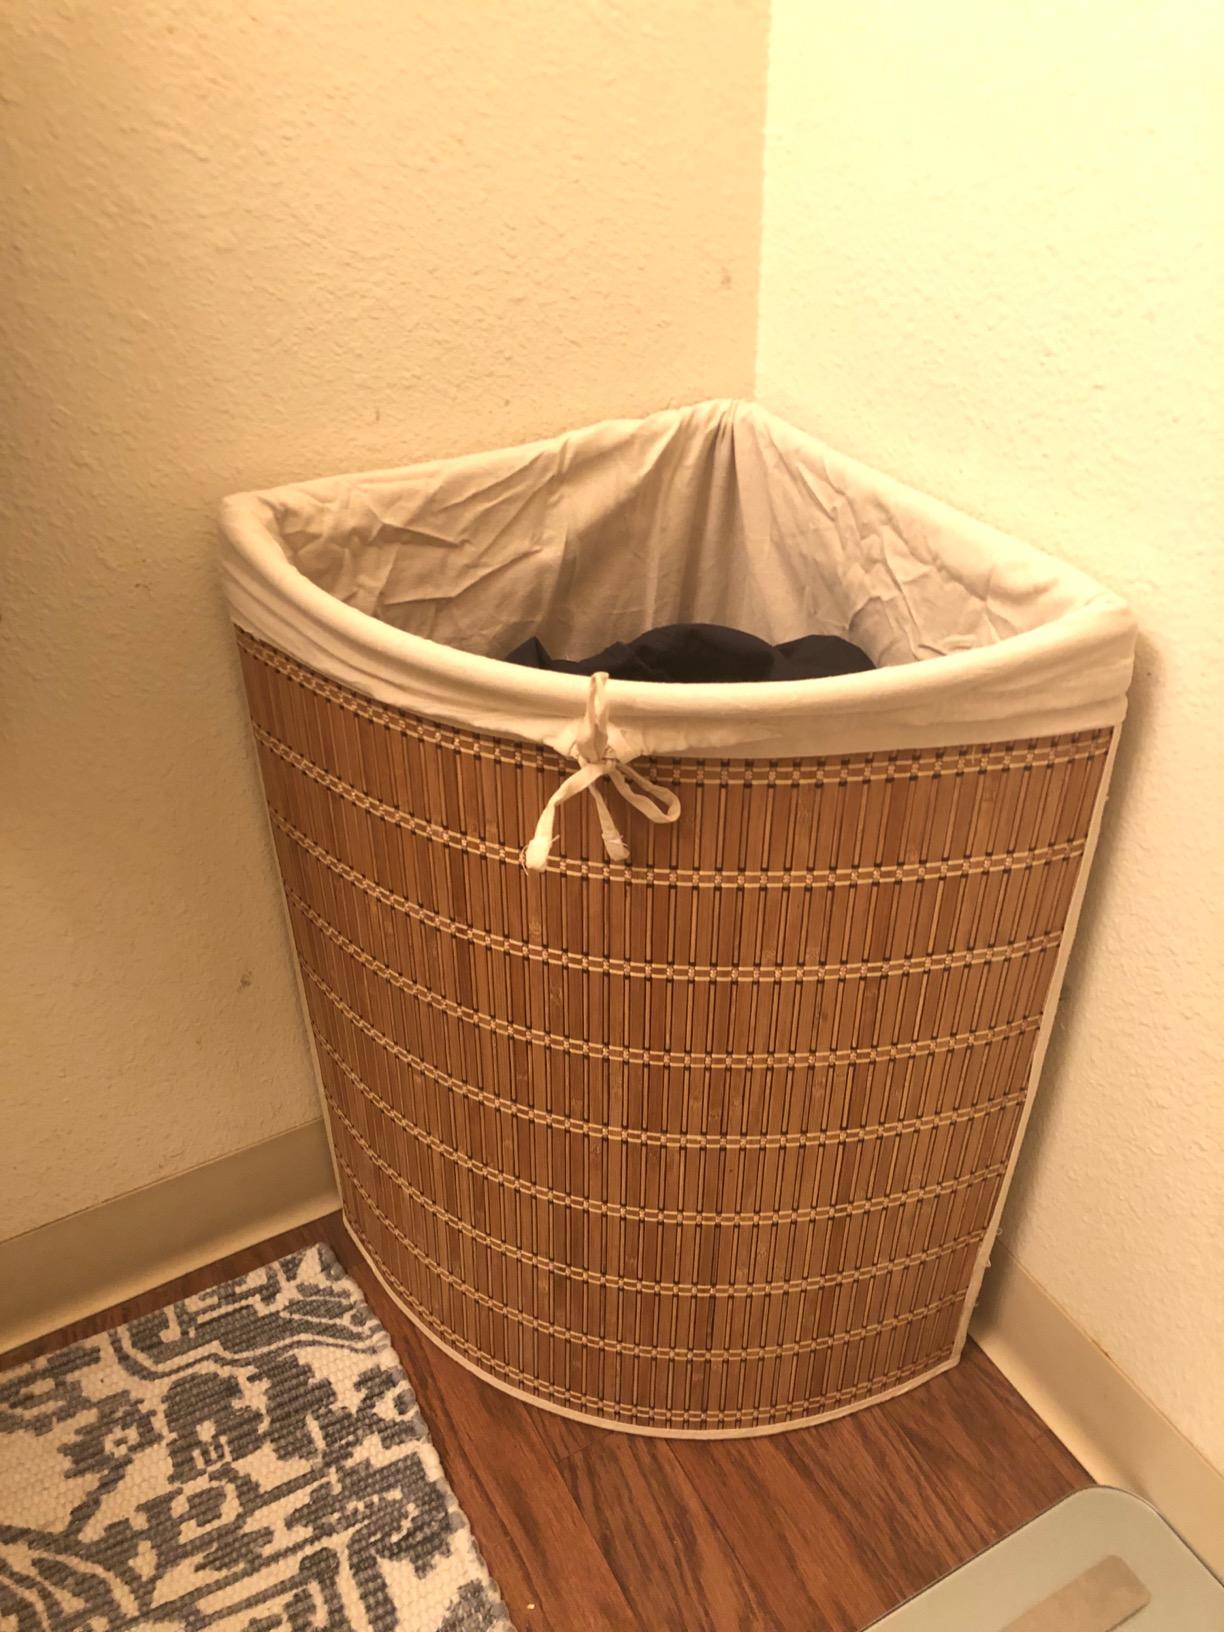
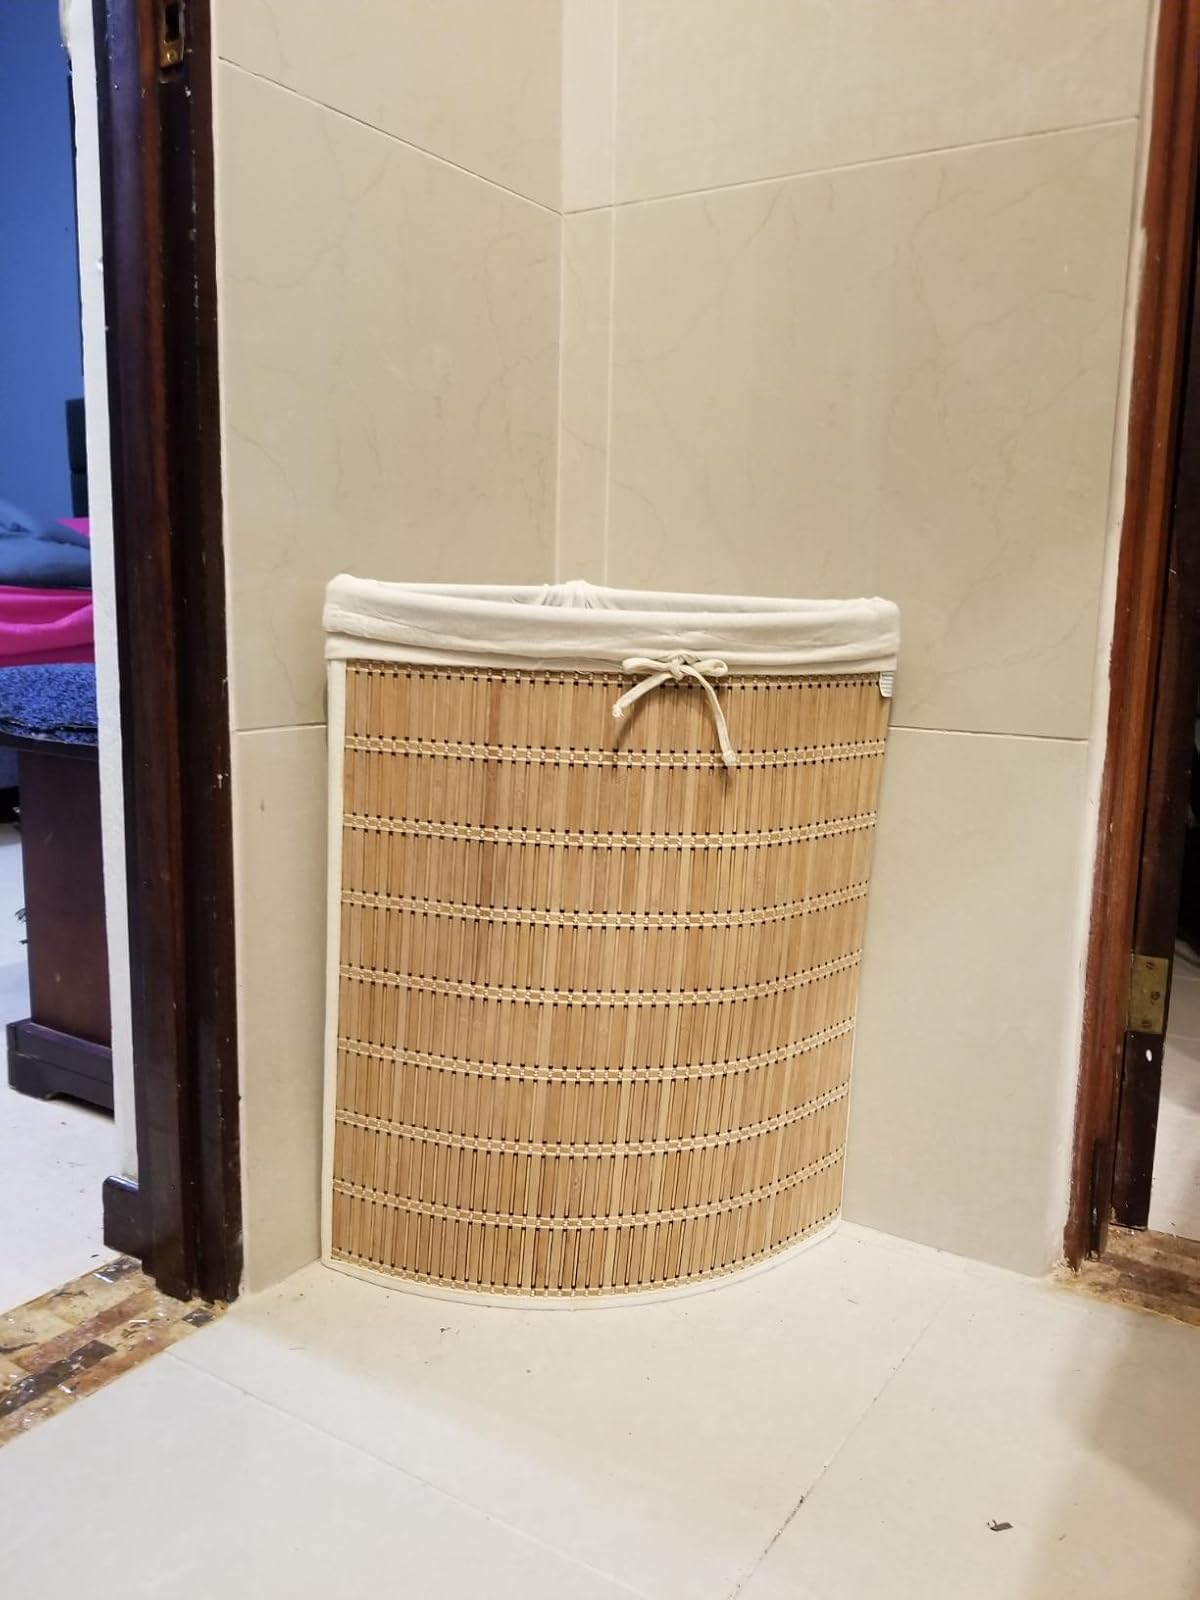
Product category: items_hamper
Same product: yes